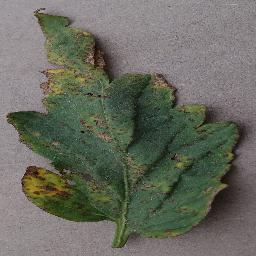
Label: Tomato___Bacterial_spot